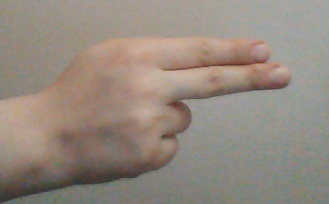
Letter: ain